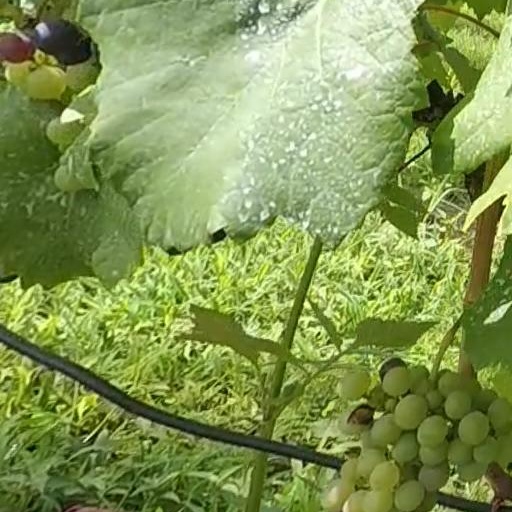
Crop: grape